Opinion polling for the 2013 Italian general election

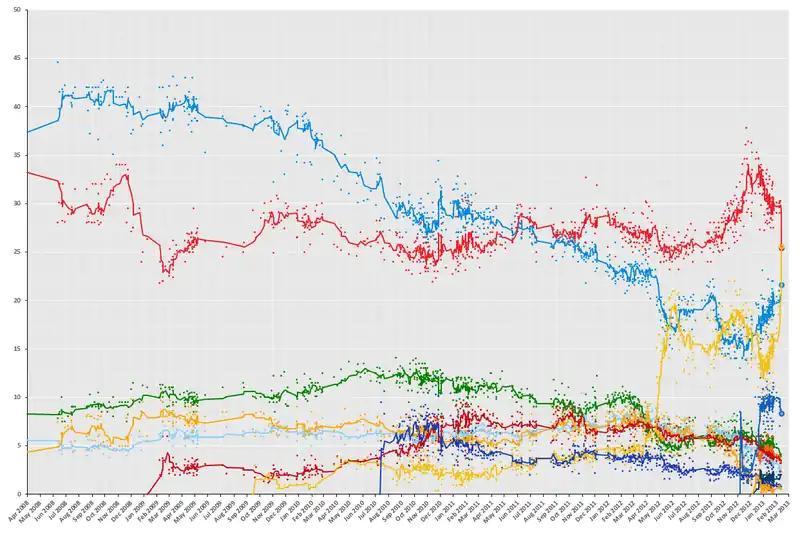
6-point average trend line of poll results from 14 April 2008 to 24 february 2013, with each line corresponding to a political party.

Poll results in this section use the date of publication of the survey. Detailed data are usually published in the official website of the Italian government. The publication of opinion polls during the last 15 days of the electoral campaign is forbidden by Italian law.